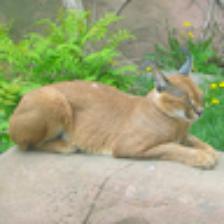
Label: NonHuman